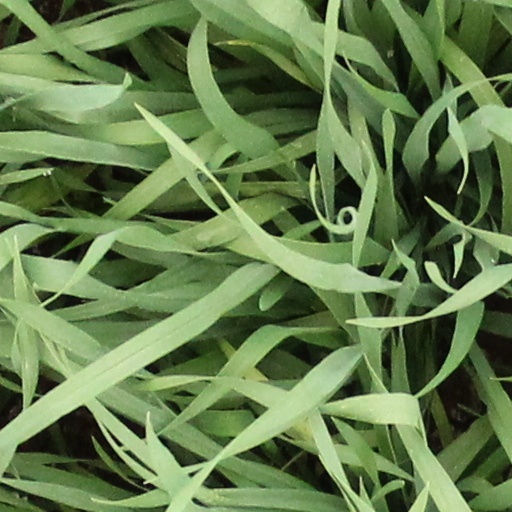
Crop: wheat